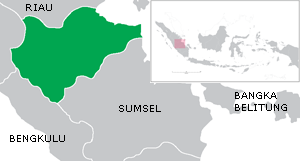
Jambi est une province d'Indonésie située sur la côte est de l'île de Sumatra. Sa superficie est de 53 435 km², et sa population de 2 674 000 d'habitants en 2005. Sa capitale s'appelle également Jambi.